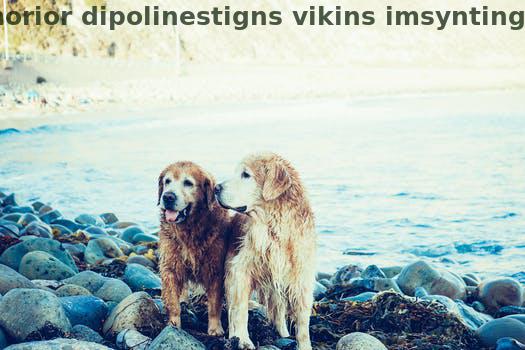
Label: Watermark